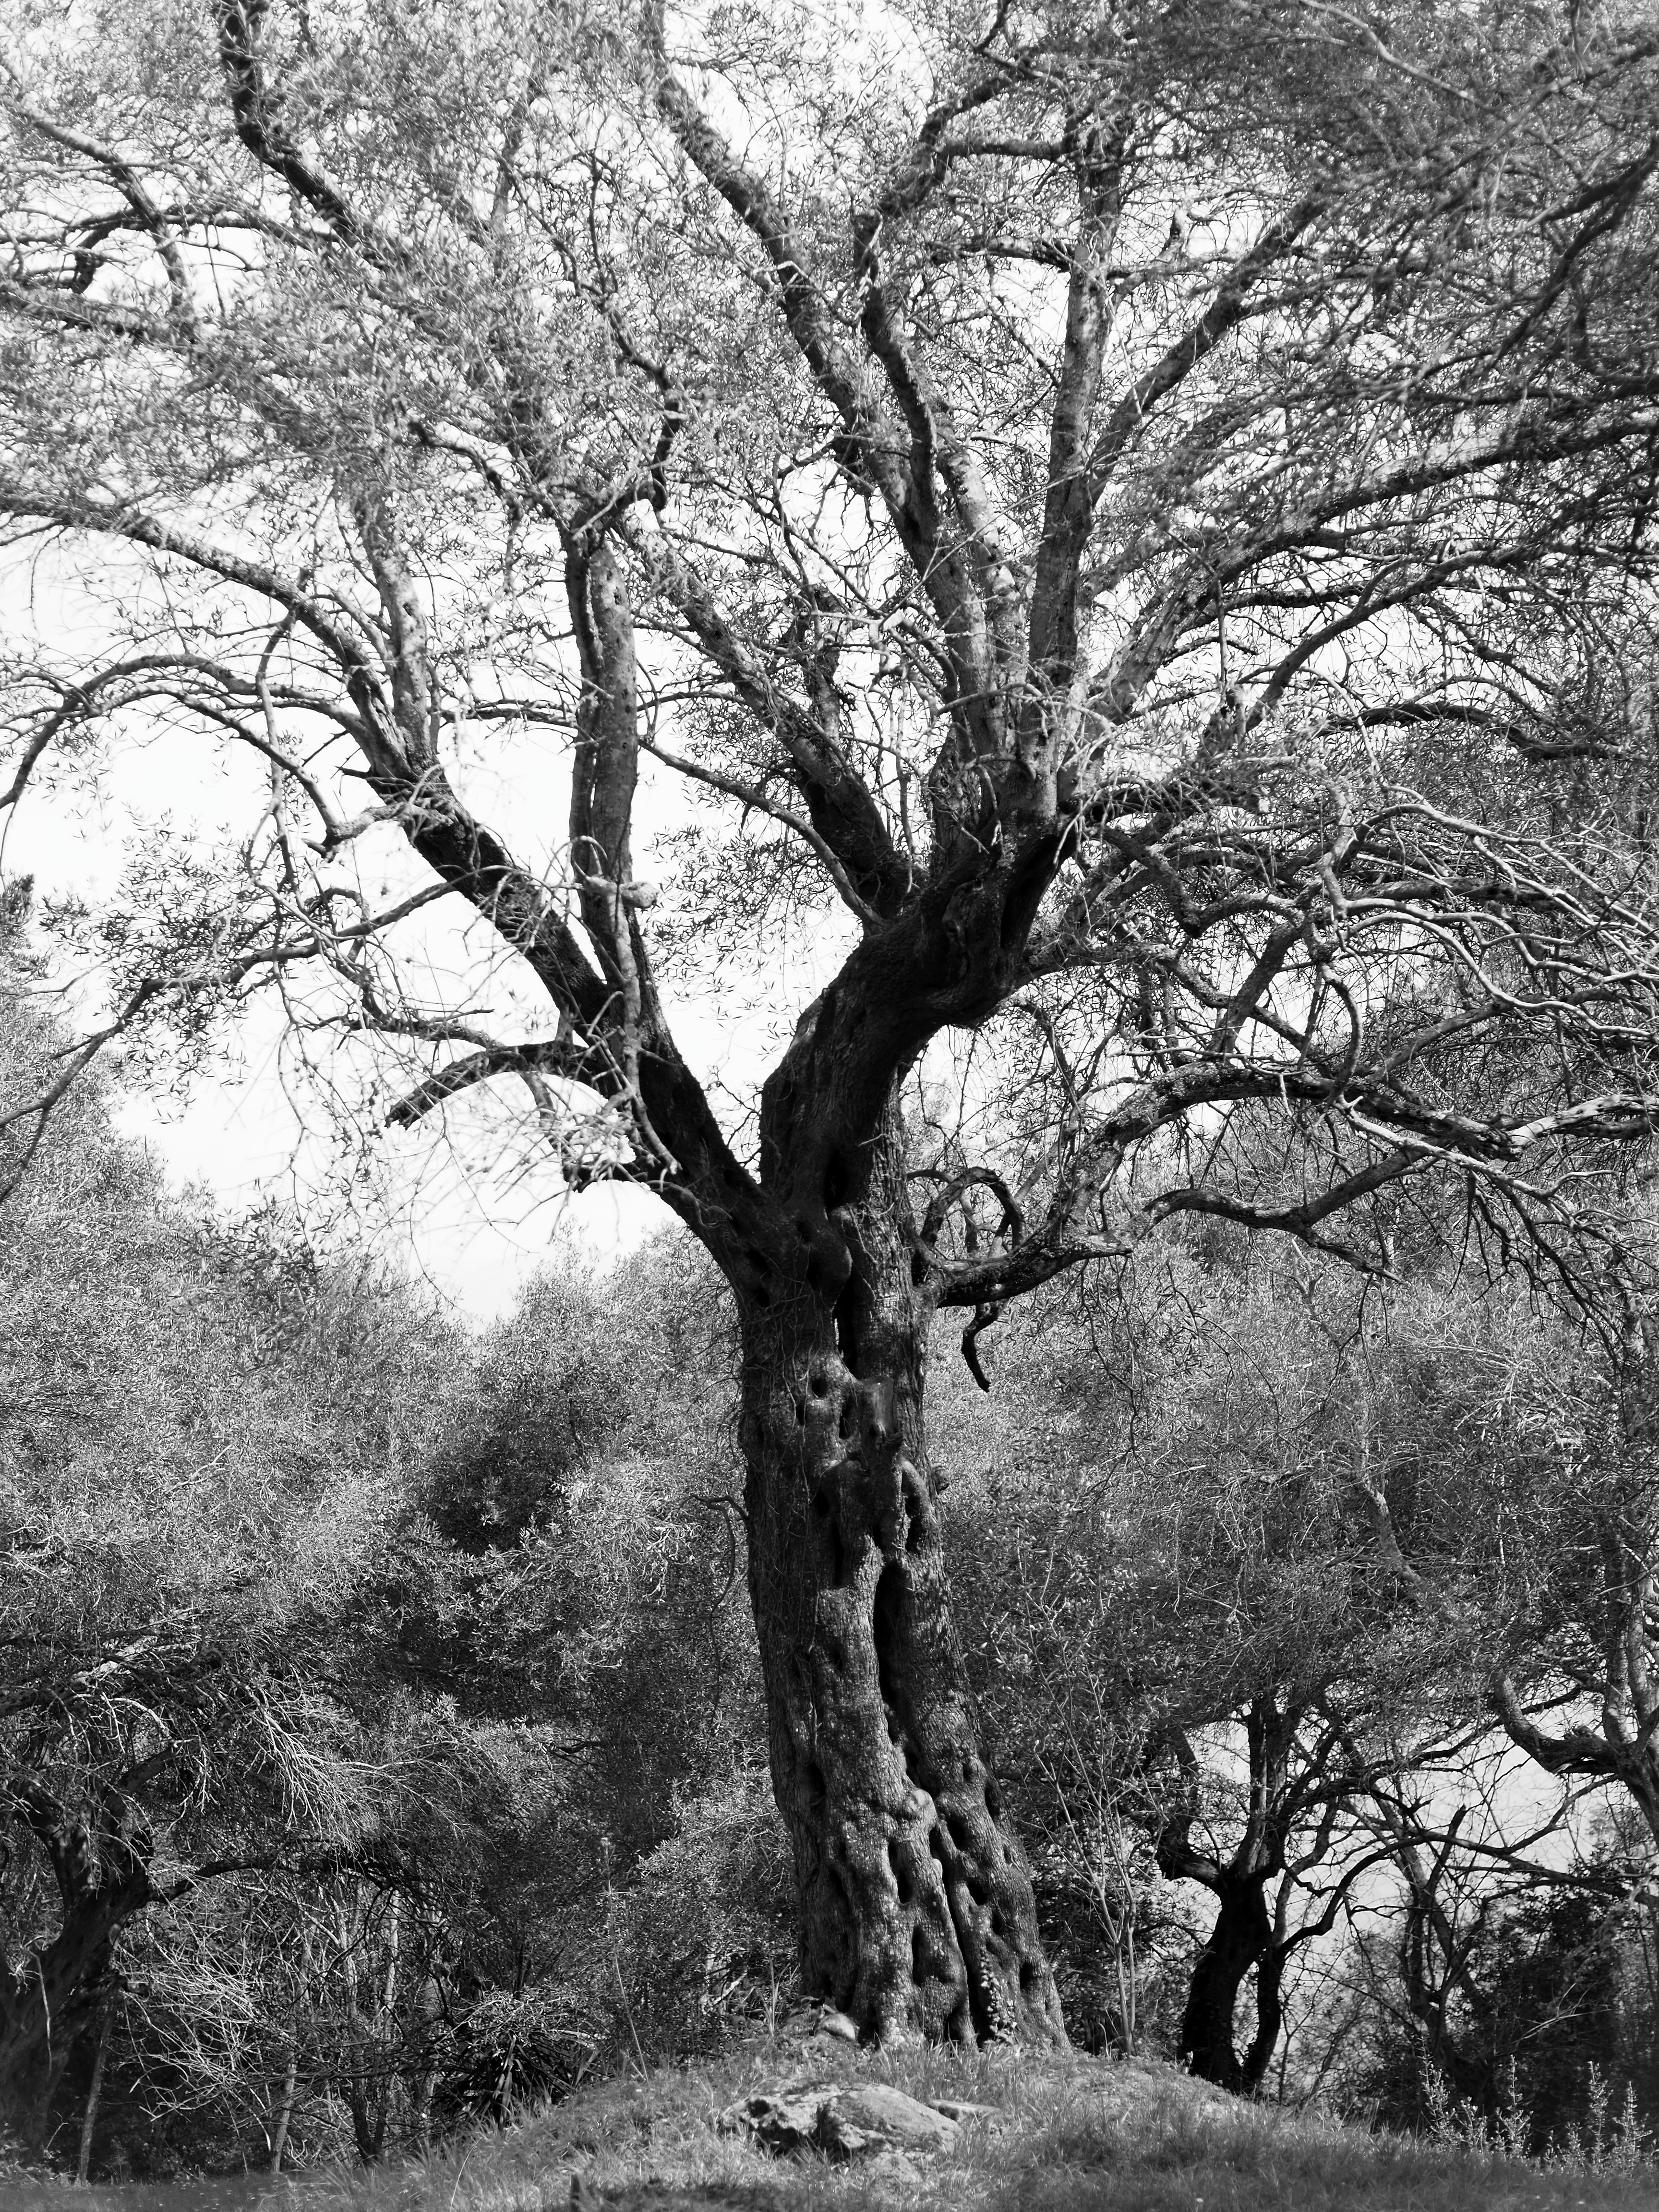
natural, plant, plant community, natural landscape, natural environment, tree, branch, twig, trunk, wood, vegetation, grass, black and white, landscape, woody plant, deciduous, Tints and shades, forest, monochrome photography, woodland, monochrome, shade, wilderness, soil, nature reserve, grove, temperate broadleaf and mixed forest, plant stem, winter, wildlife, sky, savanna, rock, shrubland, oak, Northern hardwood forest, grassland